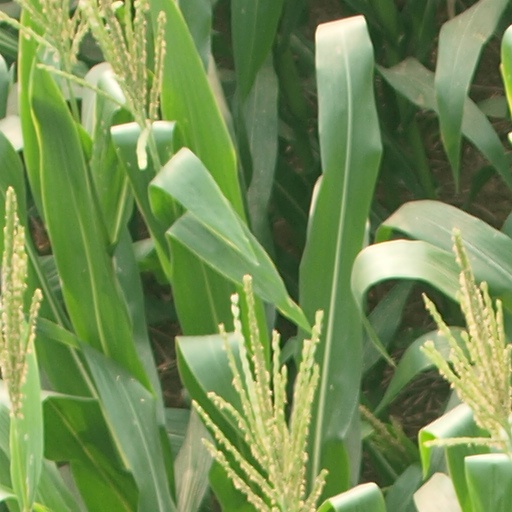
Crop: maize; corn